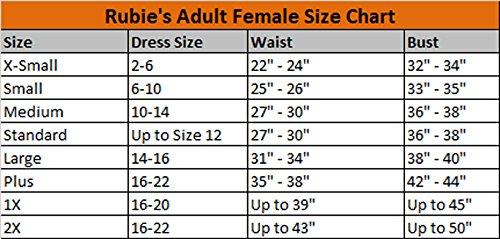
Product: Rubie's Costume Co Women's Top, Batgirl, Small/Medium
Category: Toys & Games | Dress Up & Pretend Play | Costumes
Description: Great Condition.
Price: $8.40
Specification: ProductDimensions:11x9.3x0.9inches|ItemWeight:7ounces|ShippingWeight:8.8ounces(Viewshippingratesandpolicies)|ASIN:B01B5BIRSE|Itemmodelnumber:840015|Manufacturerrecommendedage:4-12years